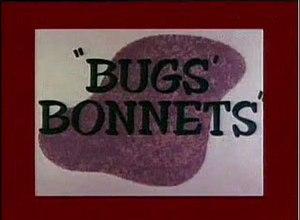
Bugs travaille du chapeau est un court métrage d'animation de la série américaine Merrie Melodies, réalisé par Chuck Jones et sorti le 14 janvier 1956, qui met en scène Bugs Bunny.